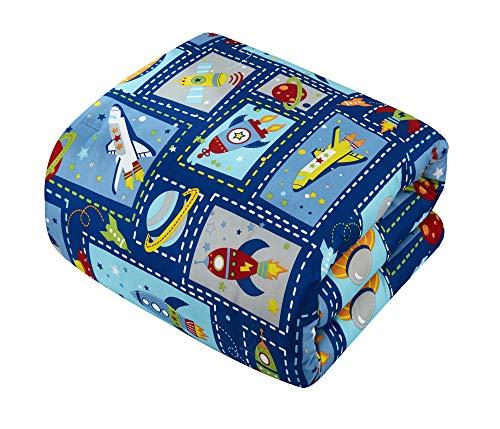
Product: Chic Home Spaceship 5 Piece Comforter Set Space Explorer Extraterrestrial Theme Youth Design Bedding-Throw Blanket Decorative Pillow Shams Included, Full
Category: Home & Kitchen | Bedding | Kids' Bedding | Comforters & Sets | Comforter Sets
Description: THERE'S LIFE OUT THERE - Fun and colorful patchwork quilt design with a "Space Explorer" theme print complete with space shuttles, spaceships, UFOs, and planets - Design and color coordinated pillow shams, a printed flying saucer shaped decorative pillow and a star patterned fleece throw blanket complete the look.
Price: $69.98
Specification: ProductDimensions:20x17x9inches|ItemWeight:6.95pounds|ShippingWeight:6.95pounds(Viewshippingratesandpolicies)|Manufacturer:ChicHome|ASIN:B07JHG5FCJ|Itemmodelnumber:BCS20994-AN